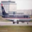
Label: airplane